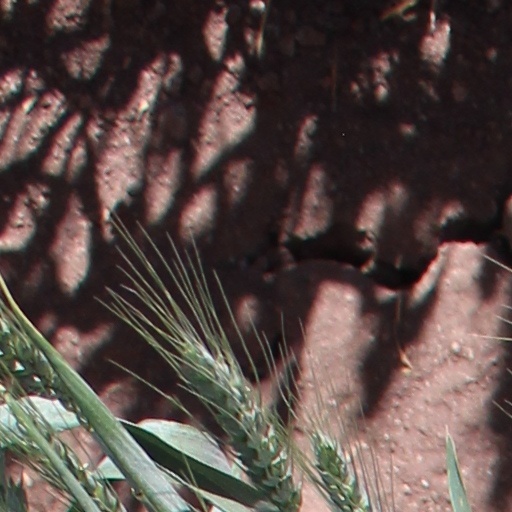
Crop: wheat